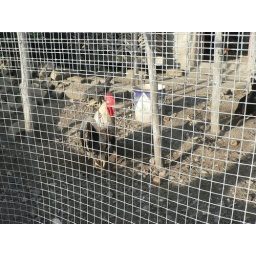
A backyard chicken coop near the bridge